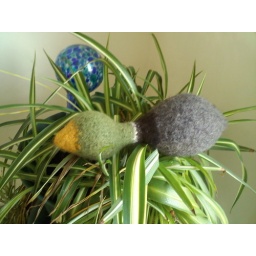
Handknit, felted duck toy for our Corgi pup that we'll bring home in February.